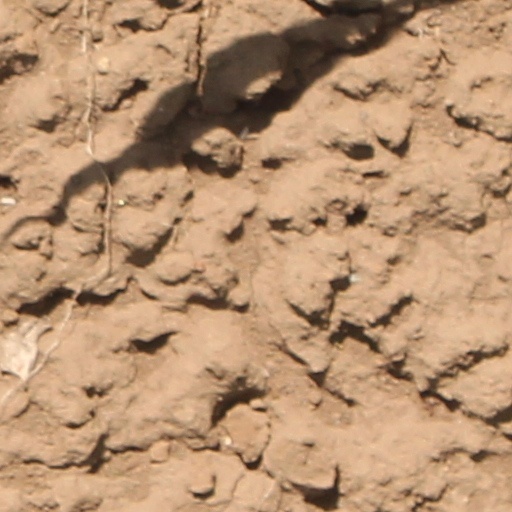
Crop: wheat